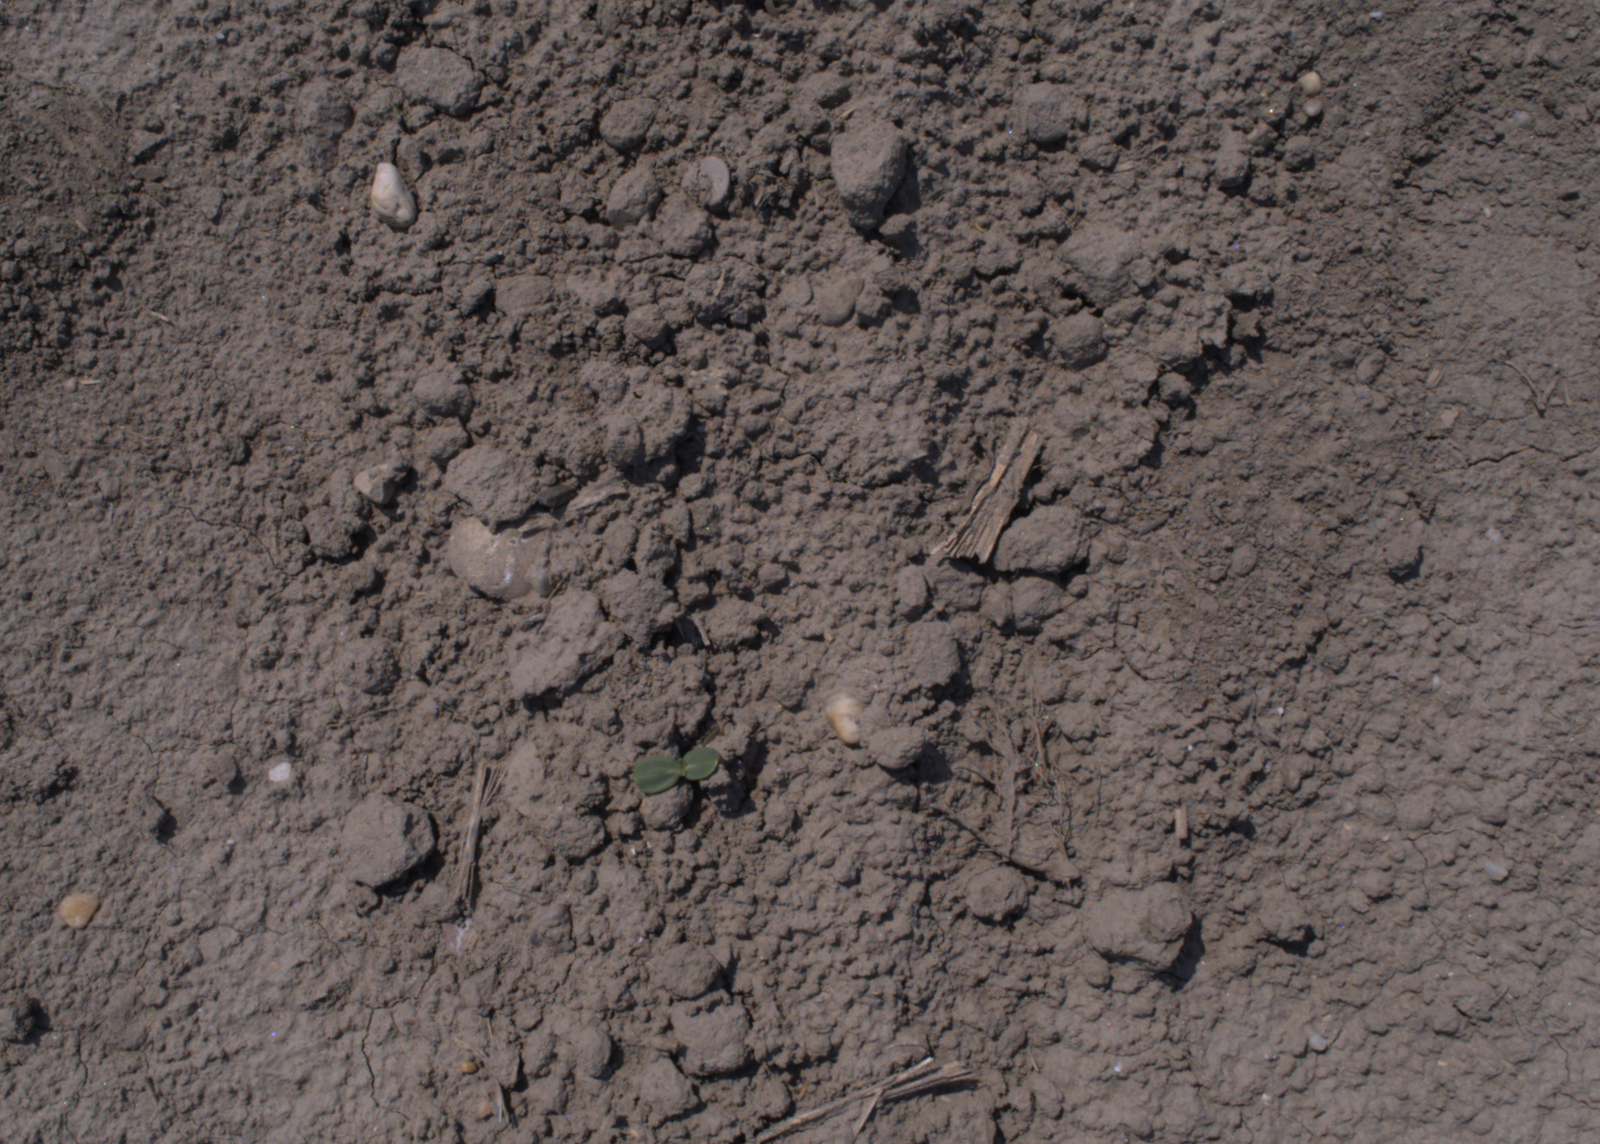
Capture date: 10.08.2020 12:26:49
Weather: sunny
Wind: light
Seeding date: 21.07.2020
Plant canopy height (mm): 930